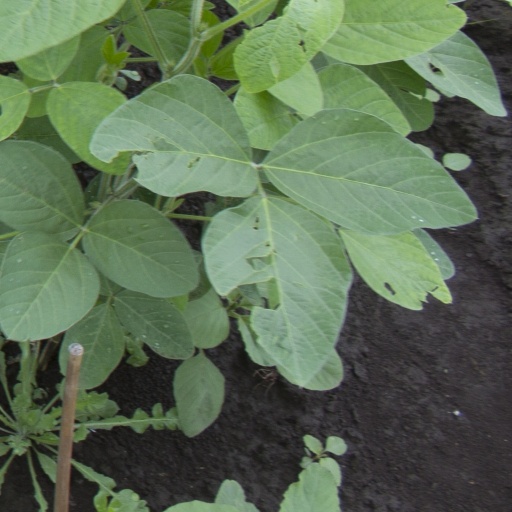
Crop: soybean